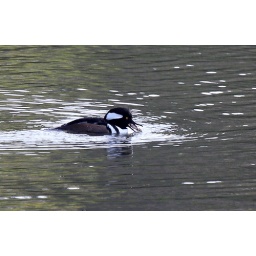
There are lots fish in Binford Lake , this duck was having a feast.....